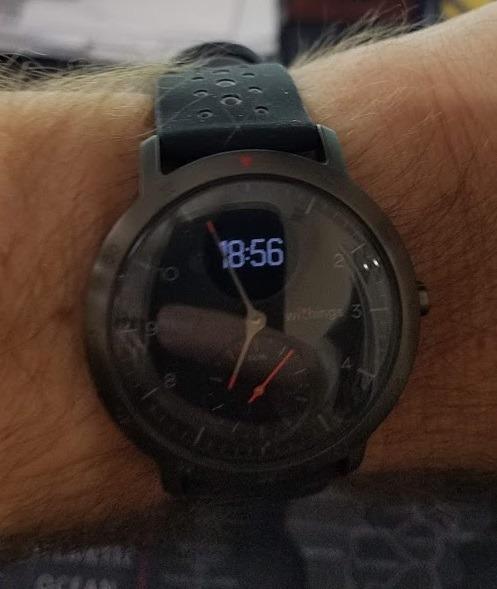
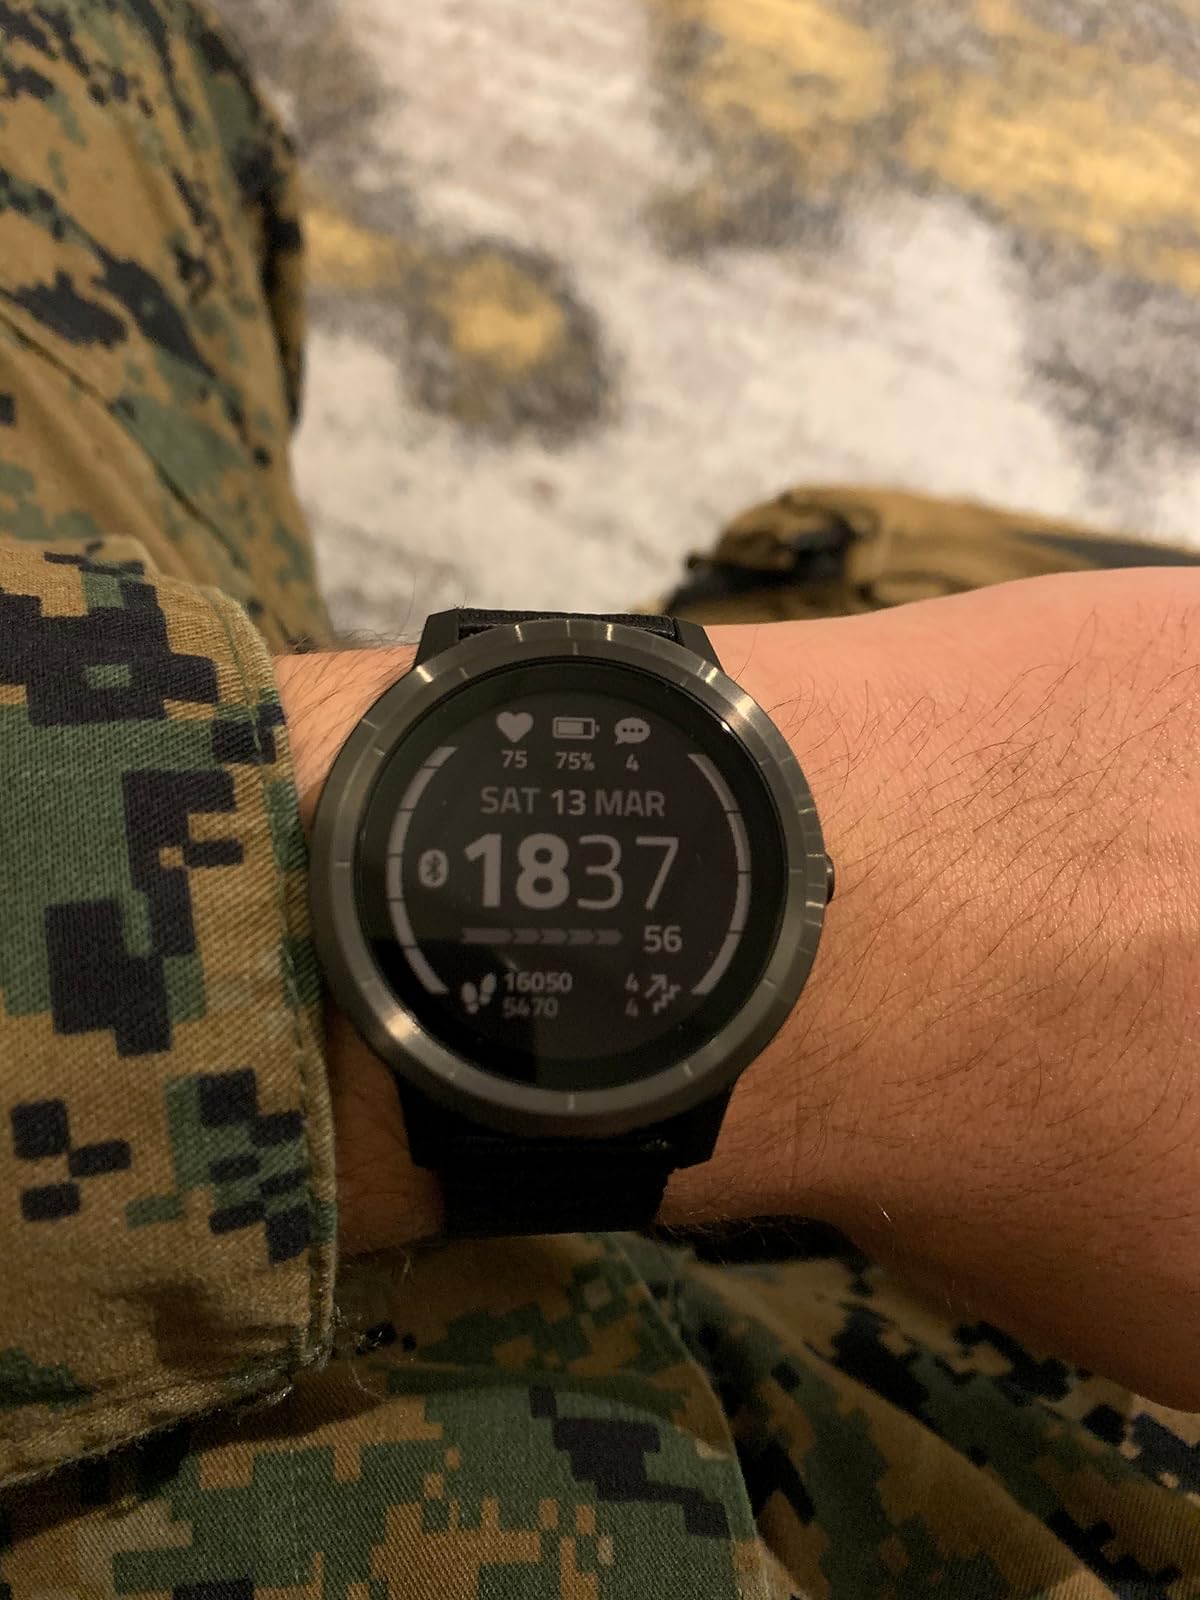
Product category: smartwatch
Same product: no